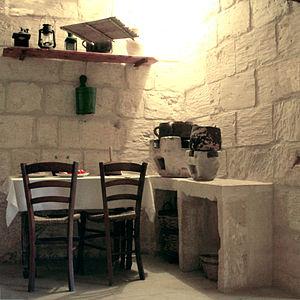
Historiquement, la cuisine maltaise est une cuisine insulaire faite à base de produits locaux. Cependant, de tous temps, des échanges ou des importations ont permis d'en diversifier les composants. C’est aussi une cuisine typiquement méditerranéenne. Le caractère insulaire se remarque dans l’utilisation de poissons et de produits frais et de saison. Le caractère méditerranéen se retrouve dans l’influence de la cuisine italienne, notamment sicilienne mais aussi arabe, entre autres tunisienne. La longue occupation britannique n’a pas manqué non plus d'imprimer sa marque. L’ouverture au tourisme a apporté sur l’île des cuisines internationales comme les cuisines chinoise, indienne, japonaise etc. mais aussi le food américain. L’intensification des échanges commerciaux européens et internationaux rend disponibles des produits jusqu’alors inconnus ou inhabituels.